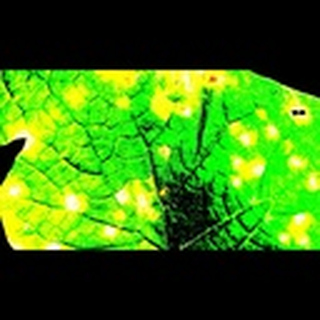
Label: cotton_target_spot